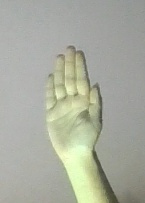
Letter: seen